Shire Hall, Presteigne

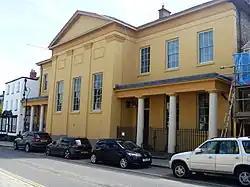
Shire Hall, Presteigne

The Shire Hall is a municipal structure in Broad Street, Presteigne, Powys, Wales. The building incorporates a well-preserved courtroom and a museum known as "the Judge's Lodging". Once the judicial centre for Radnorshire, is a Grade II* listed building.